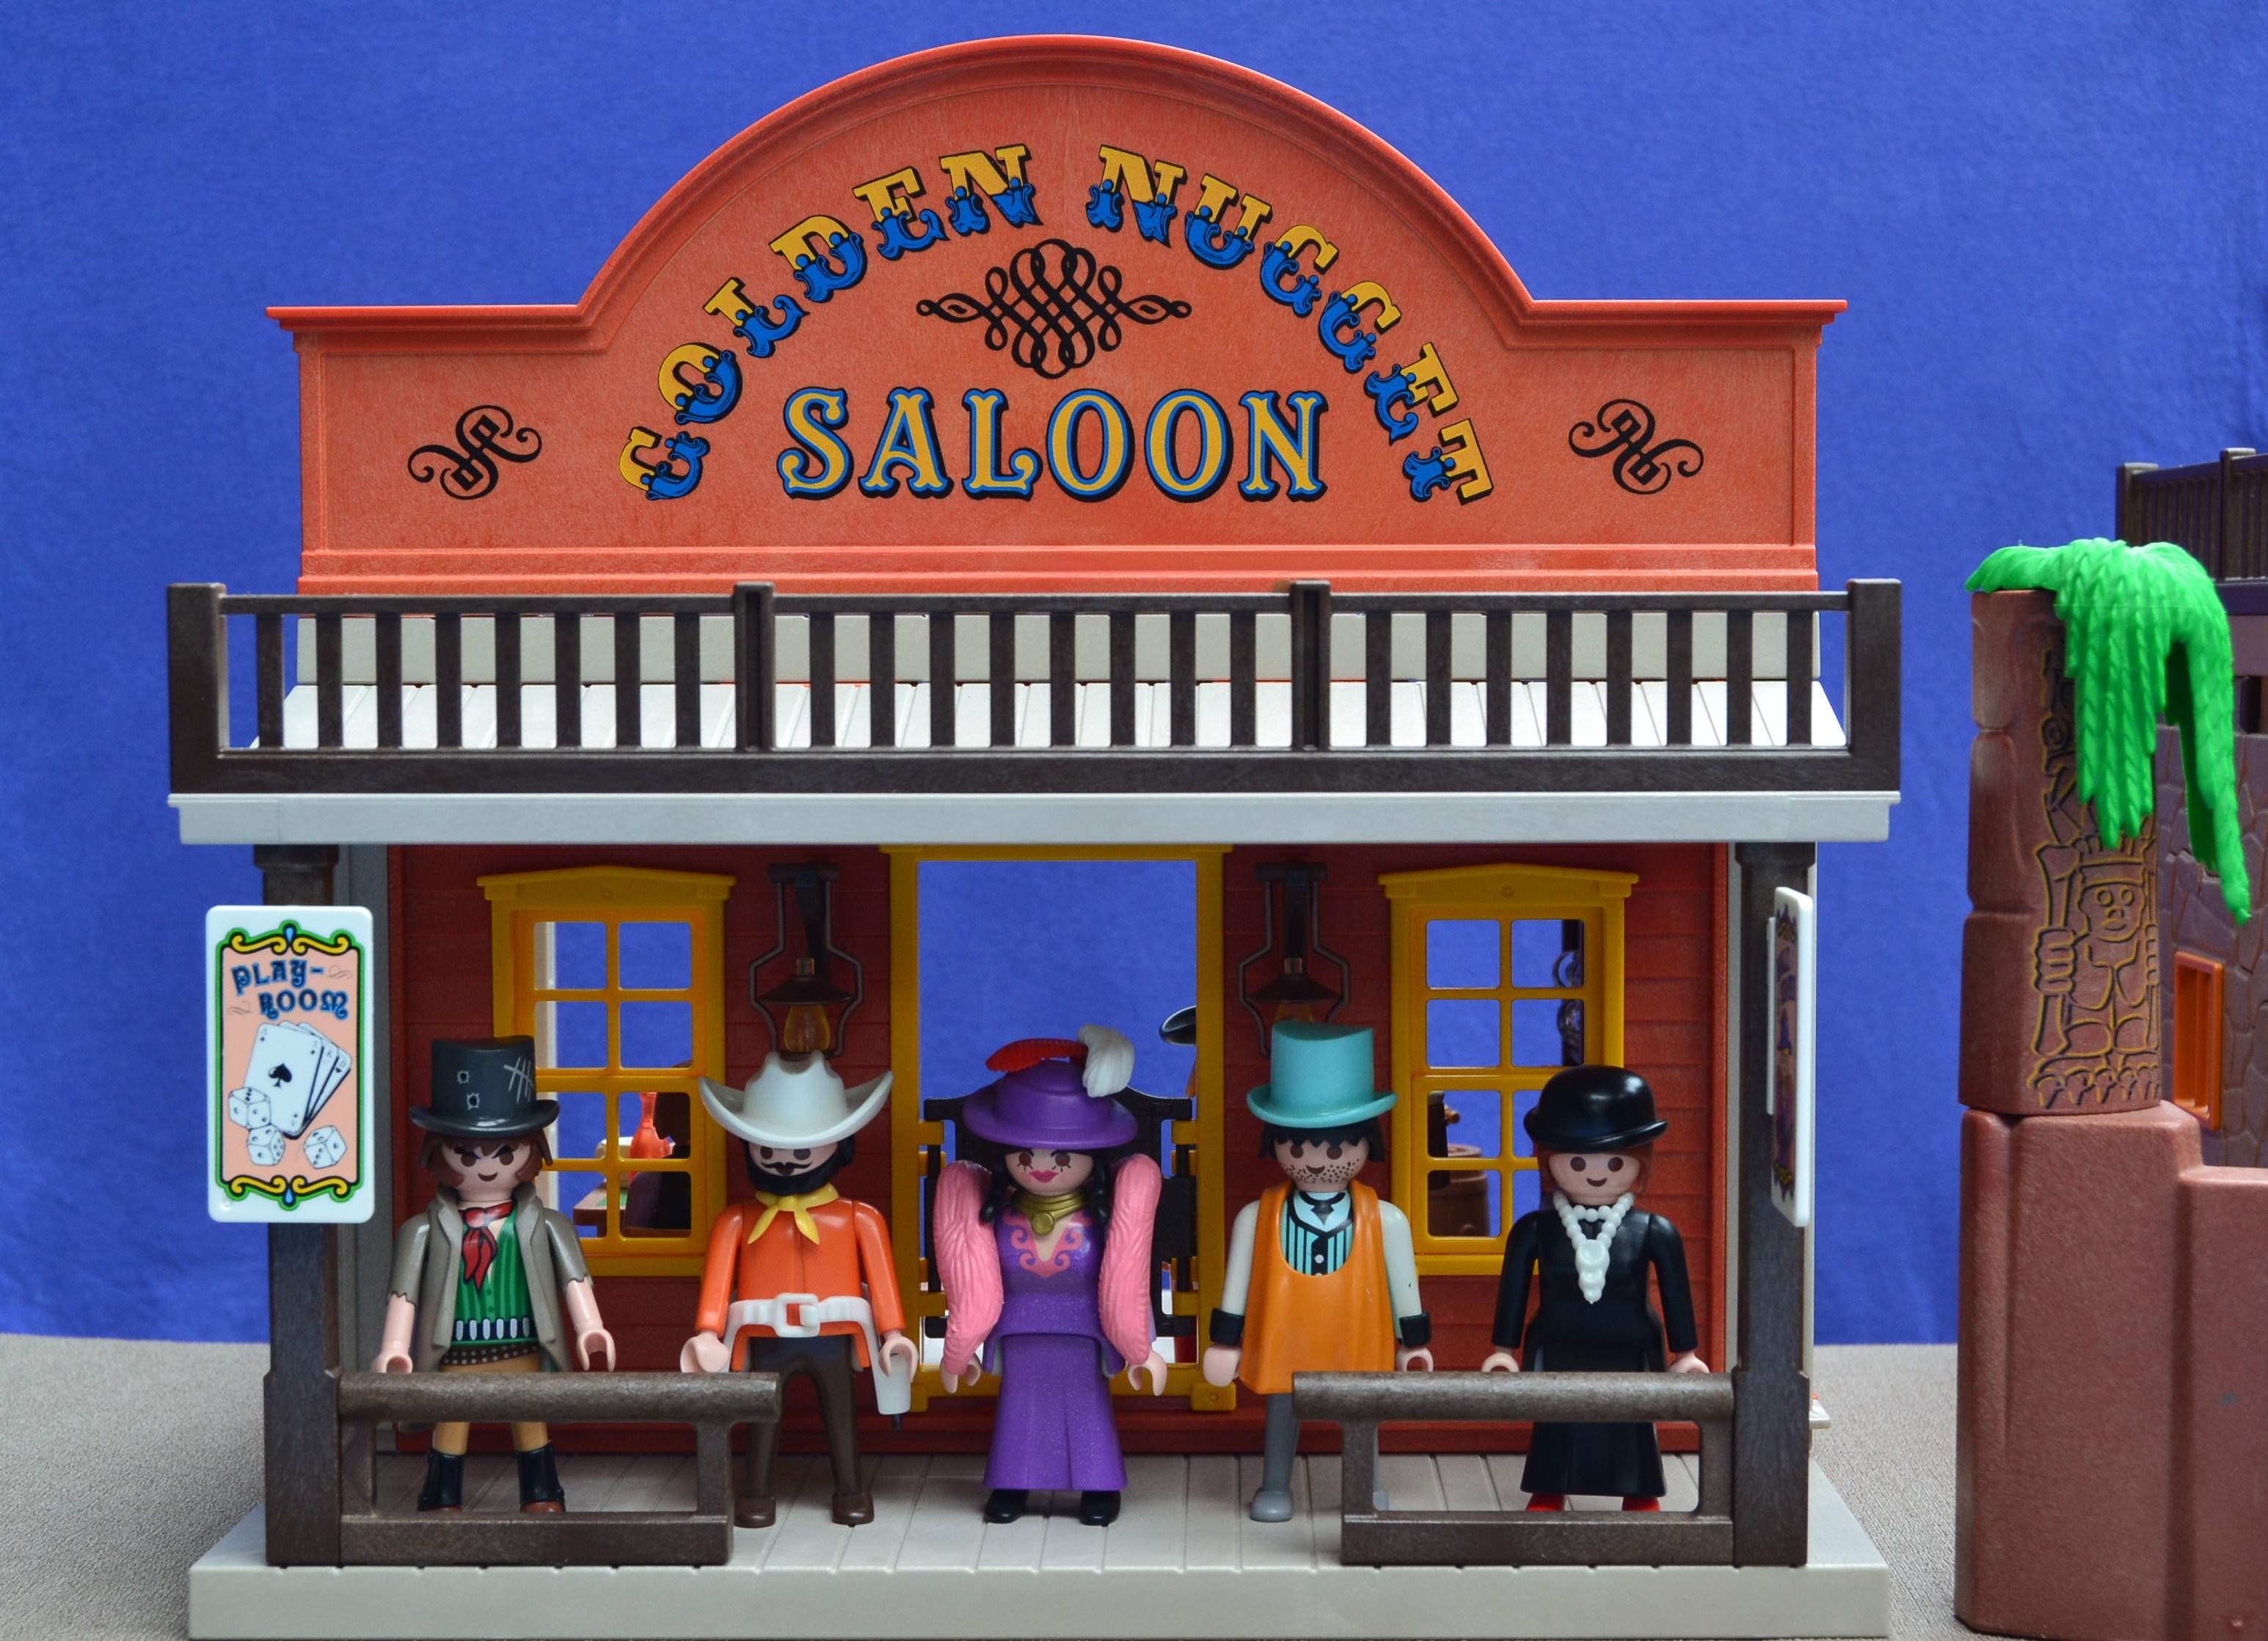
amusement park, usa, america, toy, bartender, playmobil, cowboys, toys, western, saloon, molly